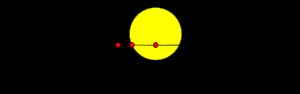
Exoplanet / Påvisning af exoplaneter
Planetpassage og ændringen af  lysintensiteten
En exoplanet, eksoplanet eller ekstrasolar planet er en planet, der kredser om en anden stjerne end Solen. Igennem flere århundreder har mennesker spekuleret på om, og i givet fald hvor mange, sådanne planeter der findes, men først i 1990'erne var observationsteknikken tilstrækkelig forfinet til at man kunne påvise exoplaneter. Til gengæld er det sidenhen gået stærkt; siden 2002 er der gjort 20 nye opdagelser om året og flere gange højere de sidste par år, og pr. 4. april 2014 kender man til 1780 exoplaneter. Astronomer kender i øjeblikket over 5000 exoplanter, der på nuværende tidspunkt kræver en dybere analyse før de kan blive publiceret.